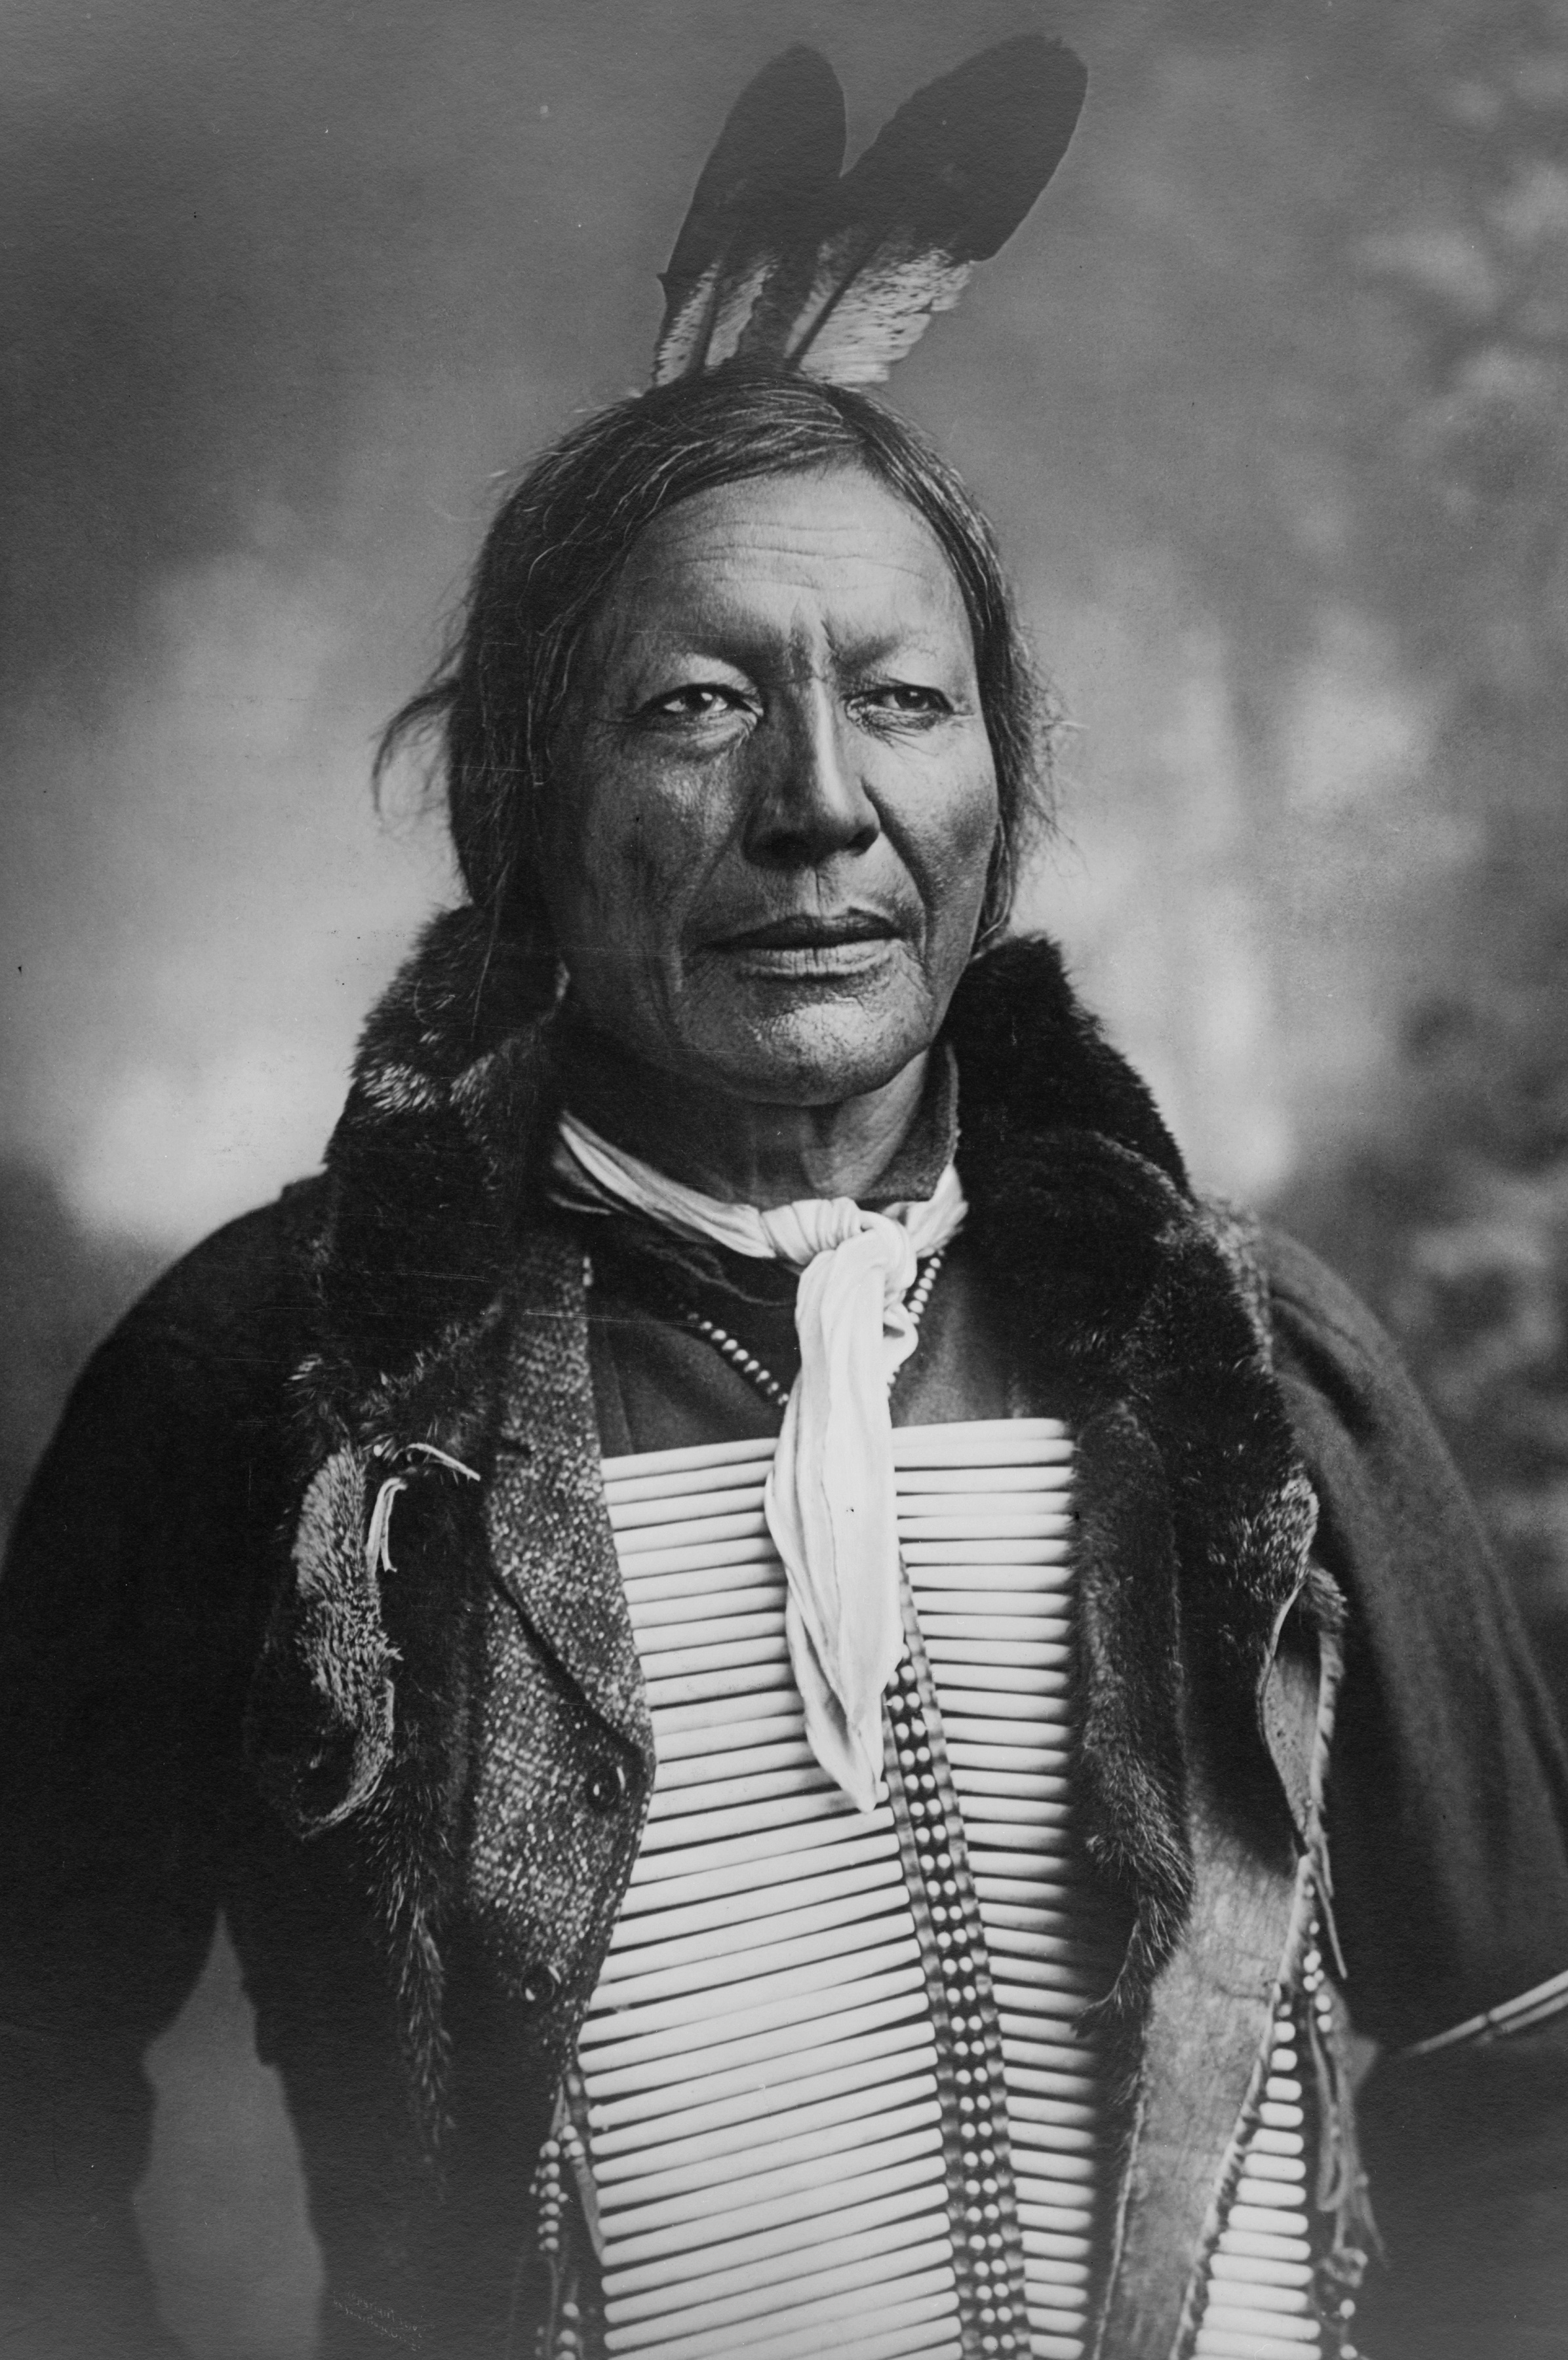
man, person, black and white, white, photography, vintage, portrait, black, monochrome, lady, bone, head, photograph, history, historical, chief, native american, chieftain, monochrome photography, fire lightning, breastplate, euro american coat, two feathers